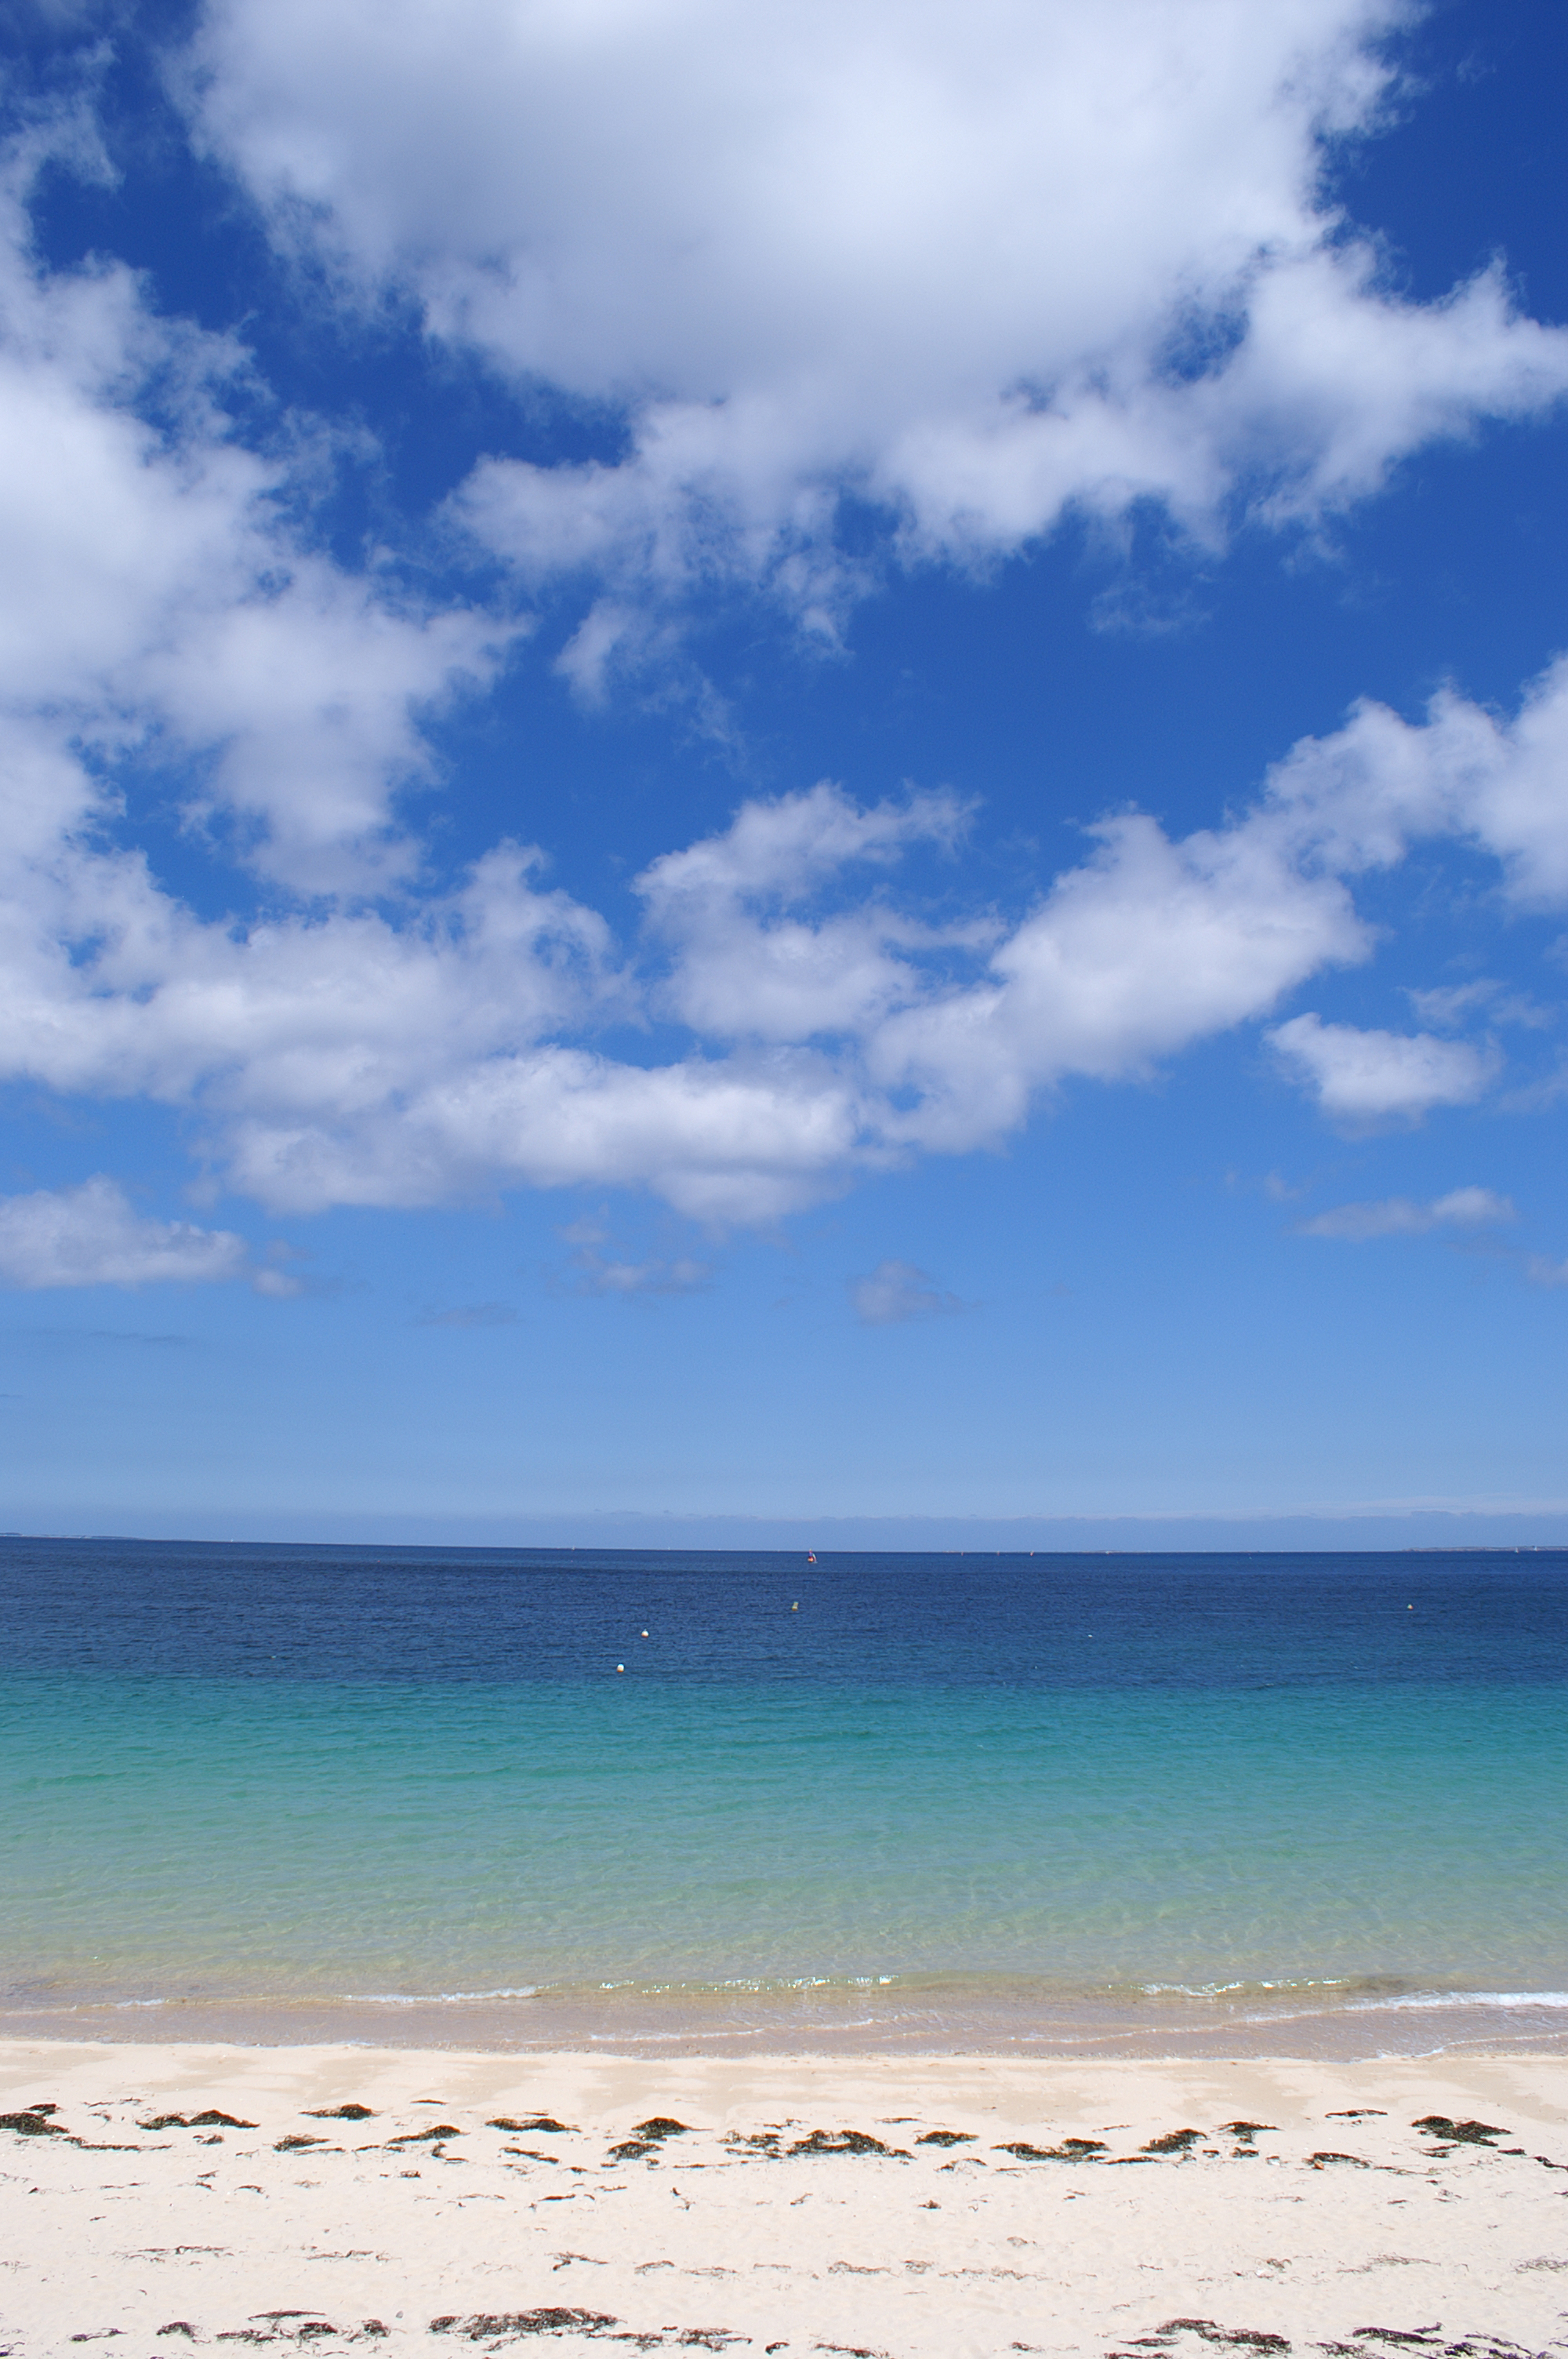
beach, sea, coast, sand, ocean, horizon, cloud, sky, sunlight, shore, wave, vacation, france, plaza, body of water, strand, plage, playa, praia, spiaggia, brittany, bretagne, morbihan, belleile, rand, ranta, str ndinni, locmaria, wind wave